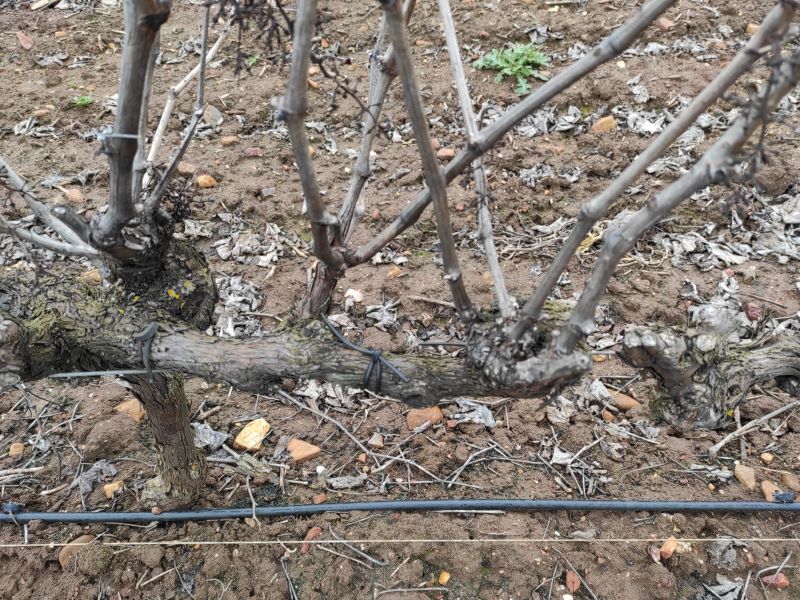
Unpruned shoots: 13
Pruned shoots: 0
Trunks: 2